Henry de Lichton

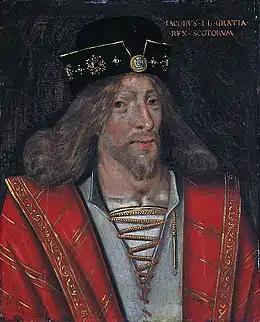
Portrait of James I, King of Scots.

Henry was frequently used as an ambassador by the king, James I of Scotland. According to the 16th century Bishop of Ross and historian John Lesley, Henry was one of the men sent to England to arrange the ransom of King James - held in England for most of his youth, not being released until 1424. On 9 June 1425, he and other prelates received a safe-conduct from King Henry VI of England enabling them to travel through England on their way to visit Pope Martin V at Rome. In 1428, Henry was the leader of an embassy sent to King Charles VII of France for a marriage proposal and to renew the Franco-Scottish alliance, and in January 1430, was sent into England for discussion of various grievances. On 31 March 1434, Lichton is found in attendance at the Council of Basel, though no more details of his activities there have survived.